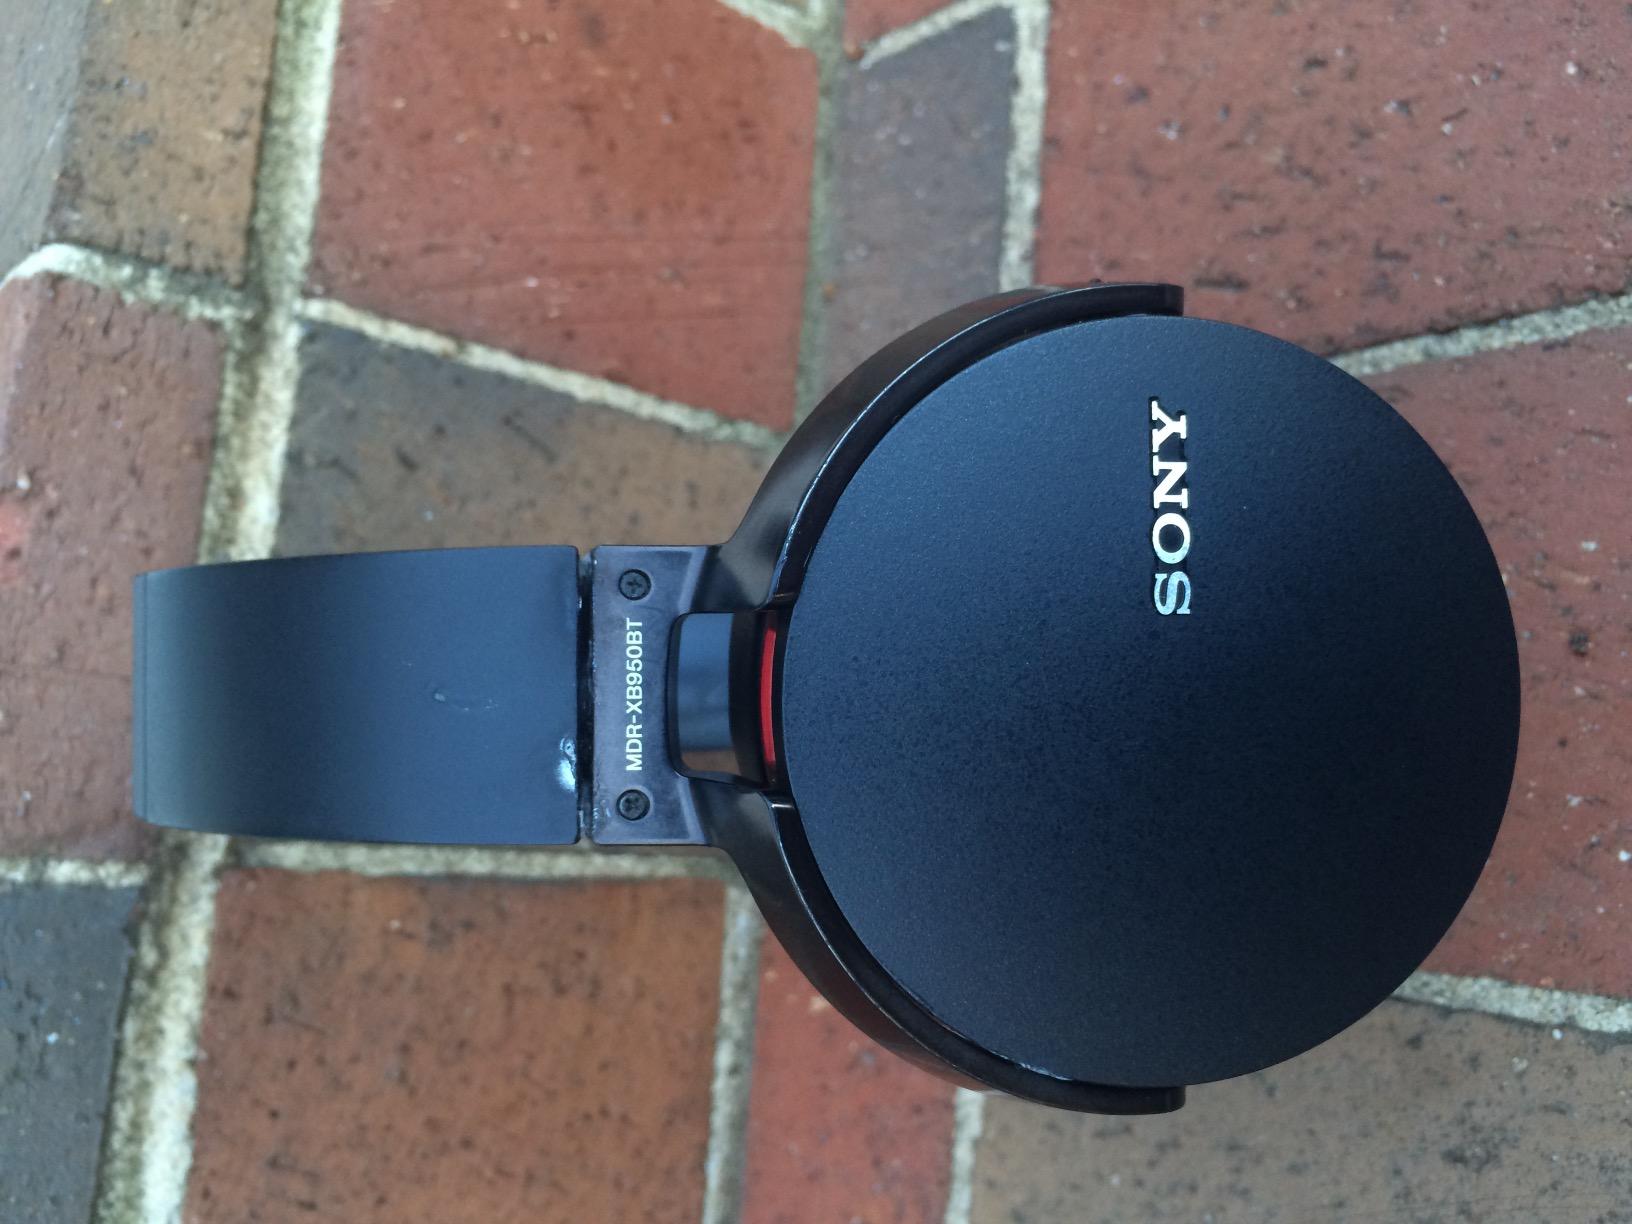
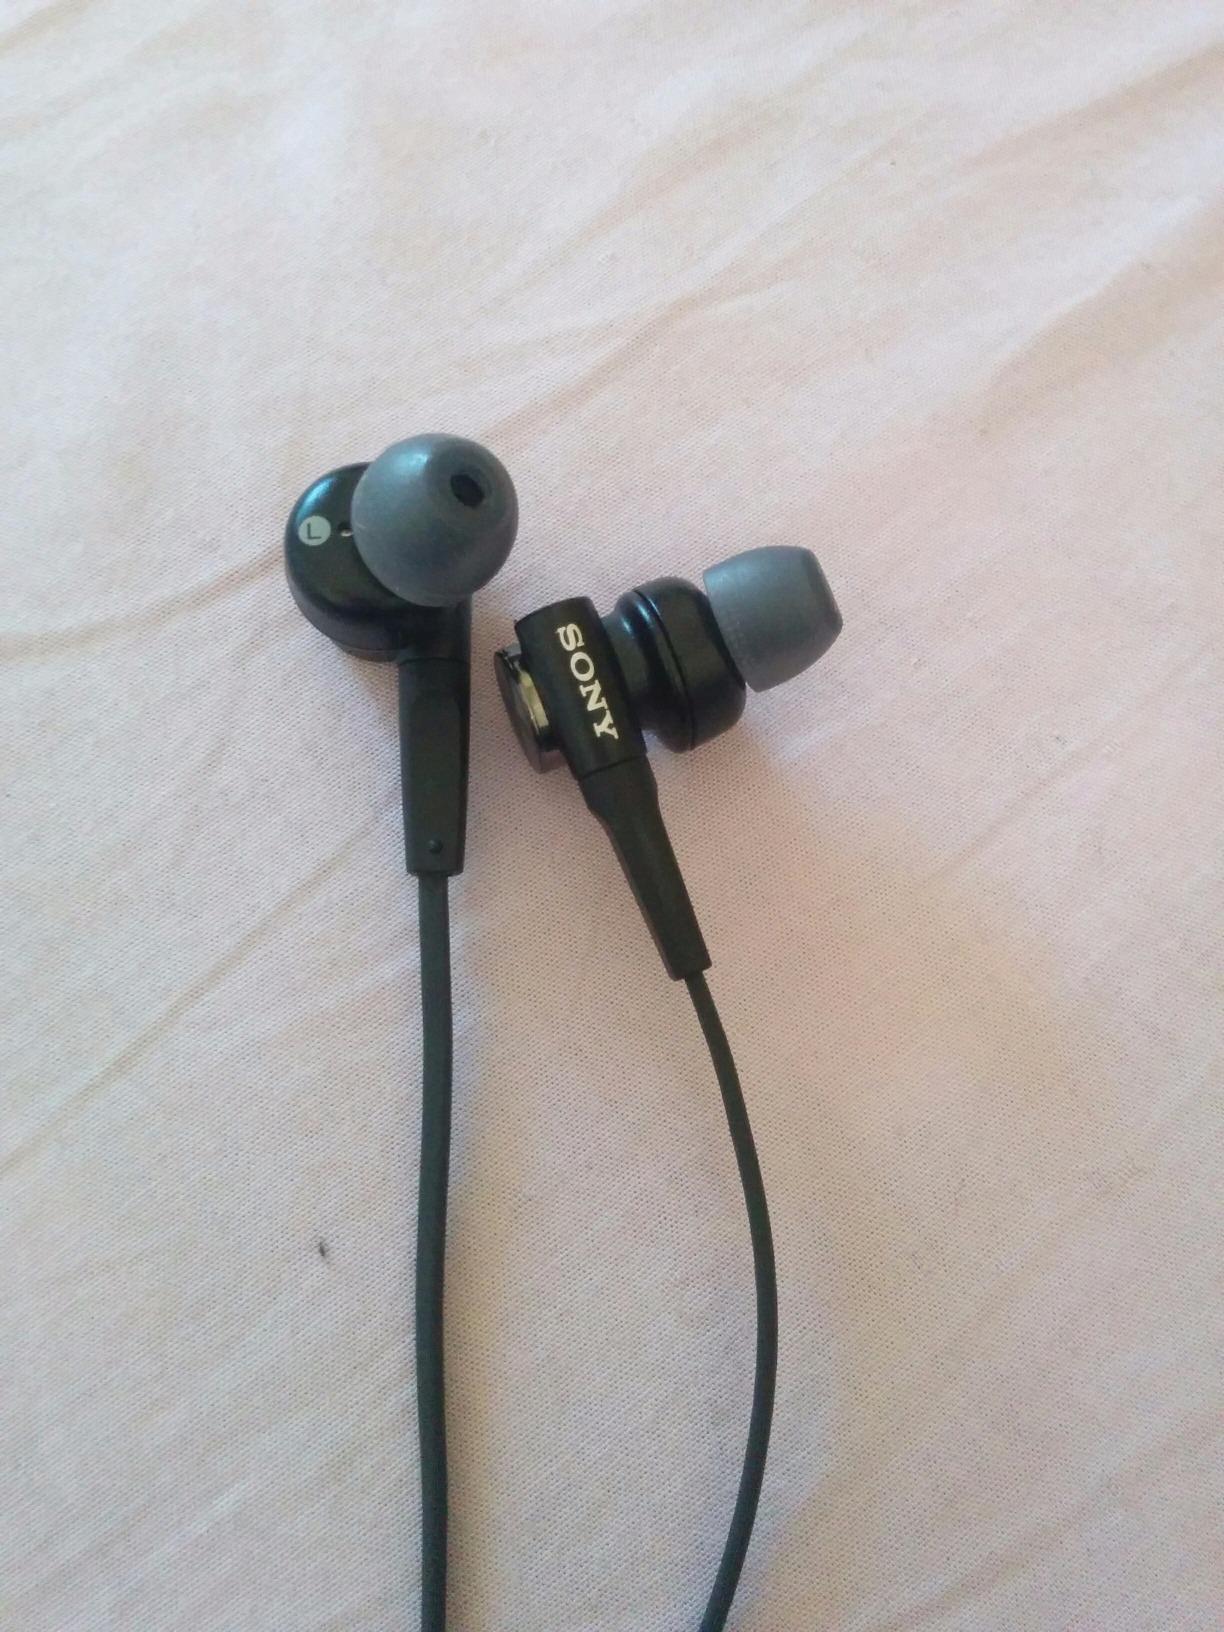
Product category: headphones
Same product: no